Mirchi Senthil

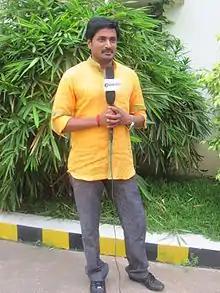
Senthil at Vennila Veedu Audio Release

Senthil Kumar (born 18 October 1978), popularly known as Mirchi Senthil, is an Indian actor, television presenter, radio jockey and voice actor. His career began as a radio jockey with the radio station "Radio Mirchi". He performed in the lead character Saravanan in STAR Vijay's sensational serial Saravannan Meenatchi and made his debut as a film actor in "Thavamai Thavamirundhu." He continued acting in lead roles in "Sengathu Bhoomiyilae", "Kan Pesum Vaarthaigal", "Vennila Veedu" and more.